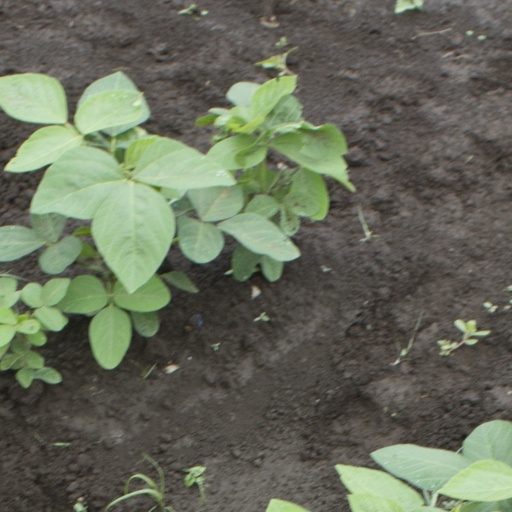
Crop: soybean